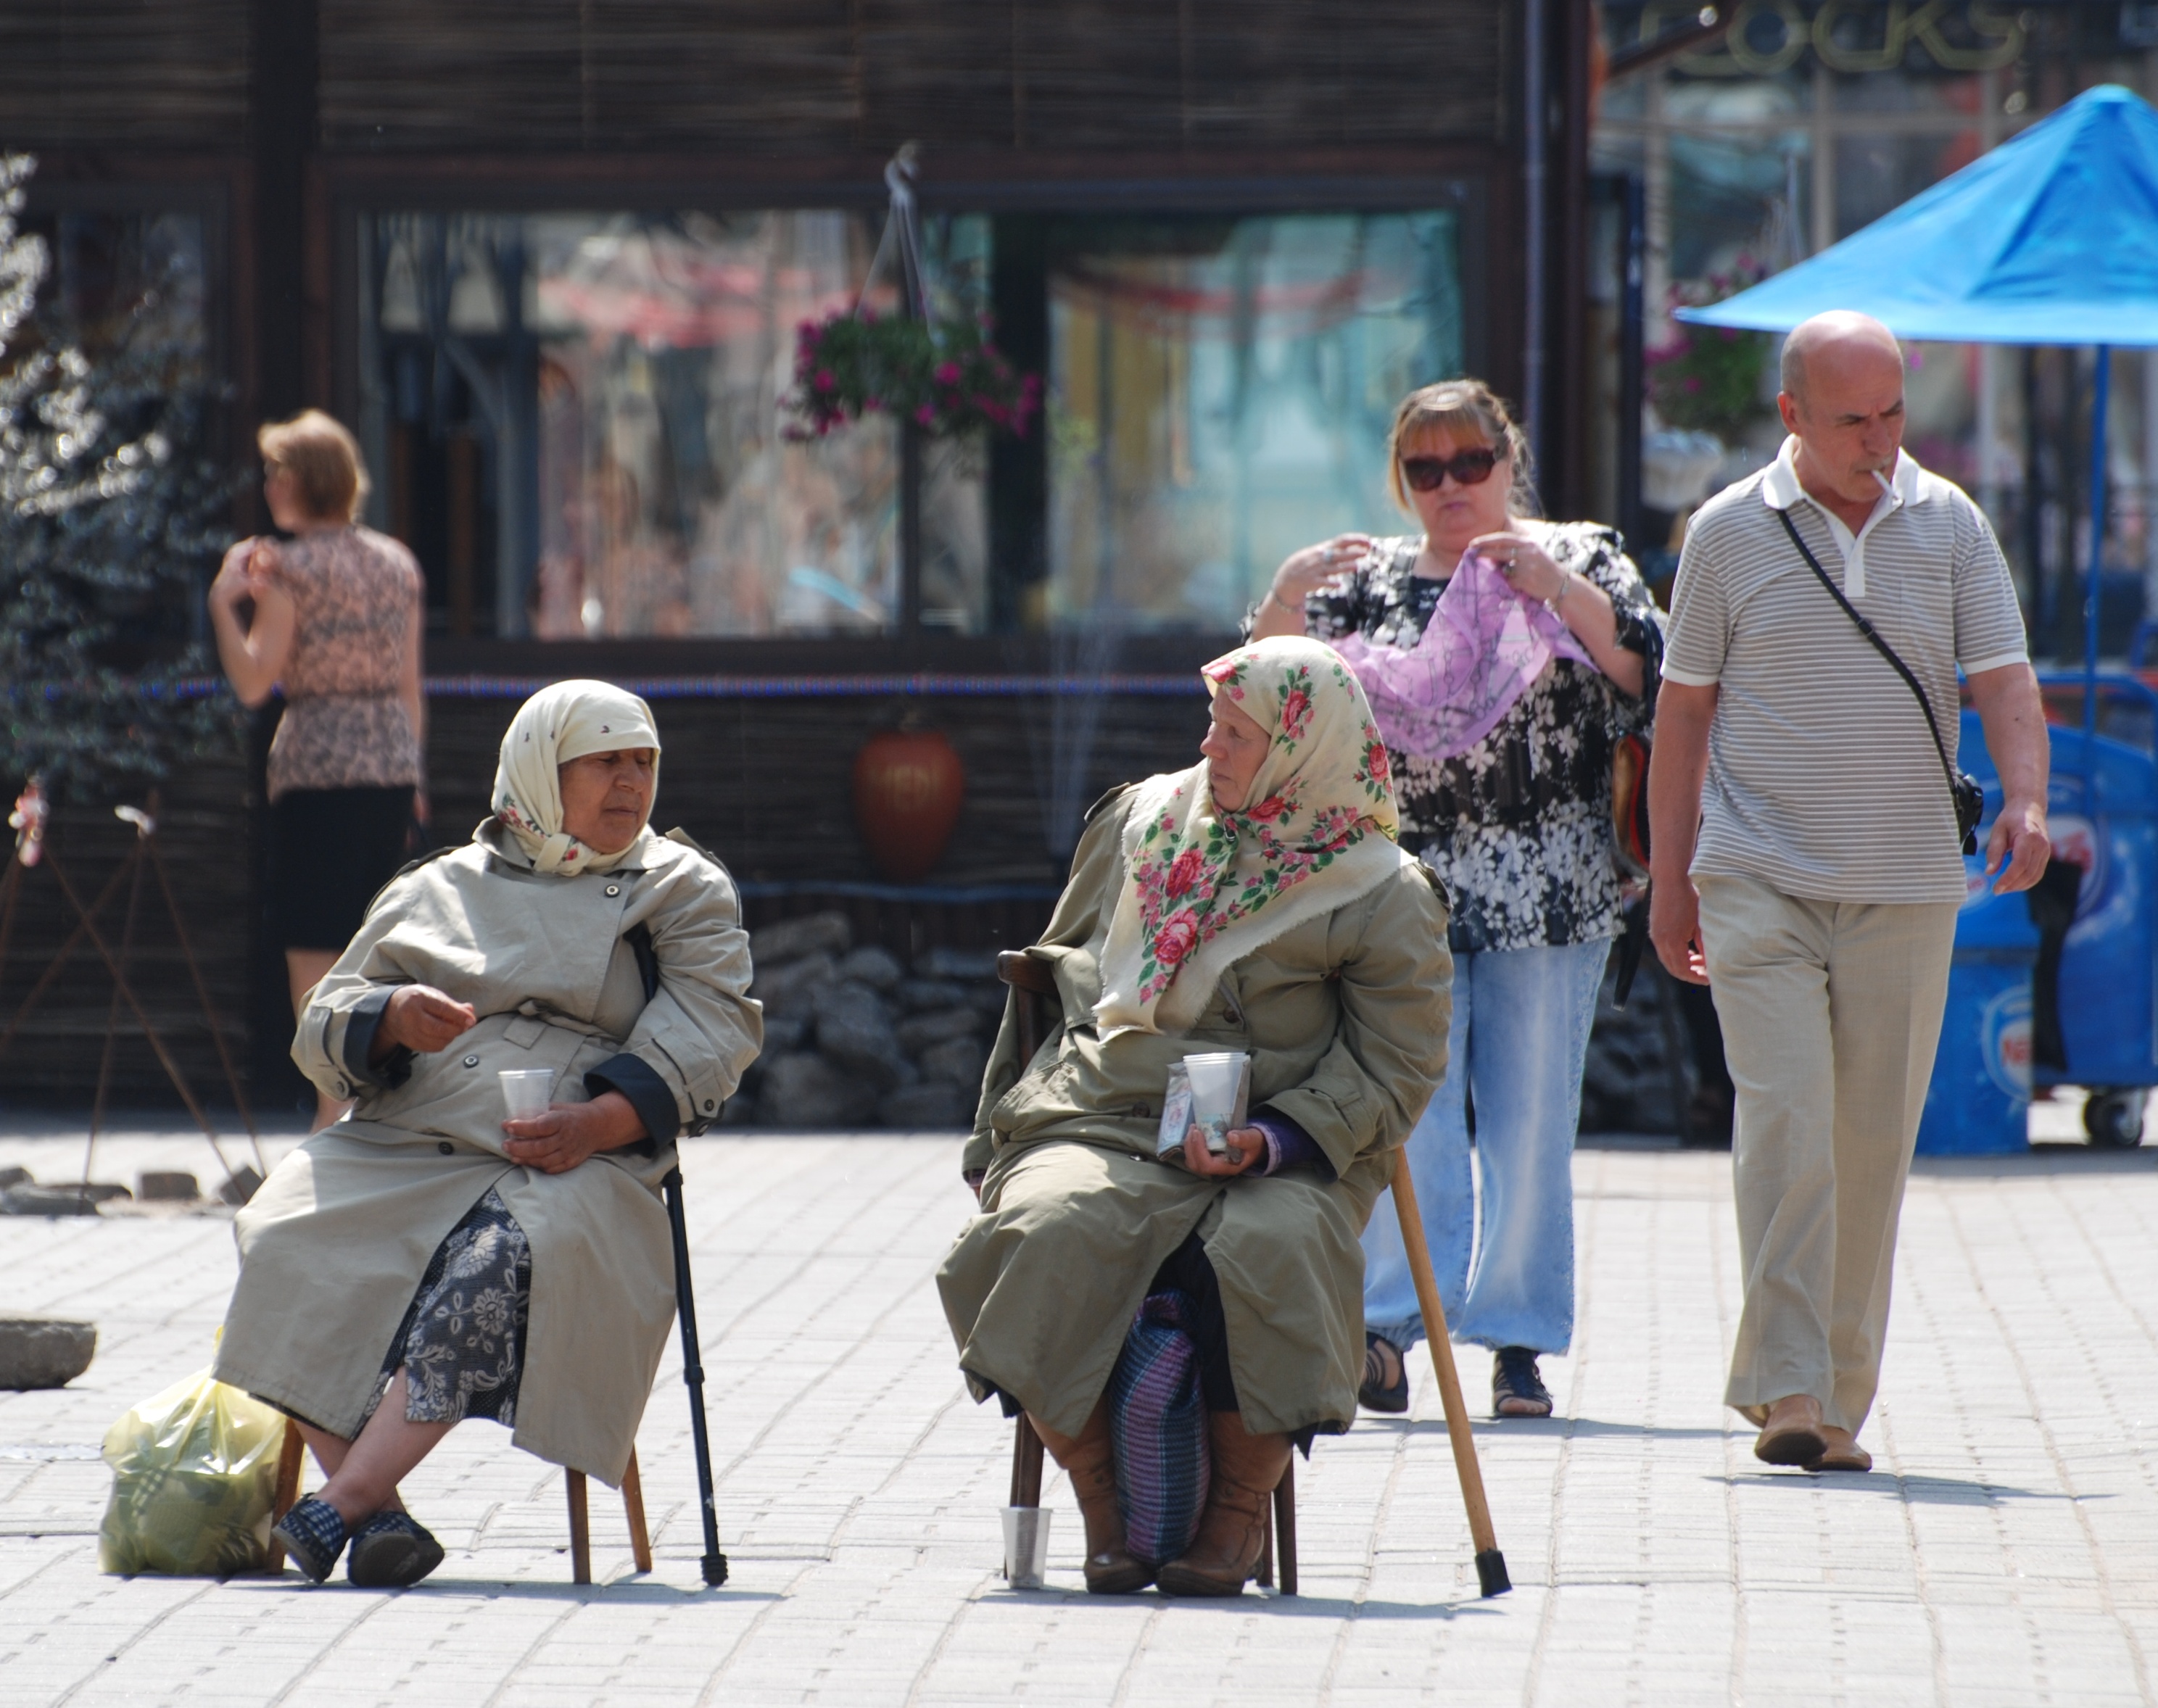
people, woman, street, city, nikon, lady, performance art, candid, women, nikkor, russia, d80, 70300mm, nikond80, 70300mmf4556gvr, yaroslavl